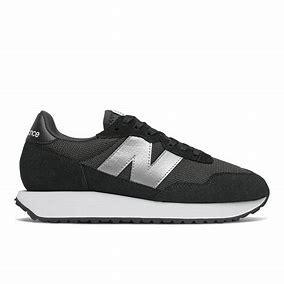
Brand: New
Model: Balance 237